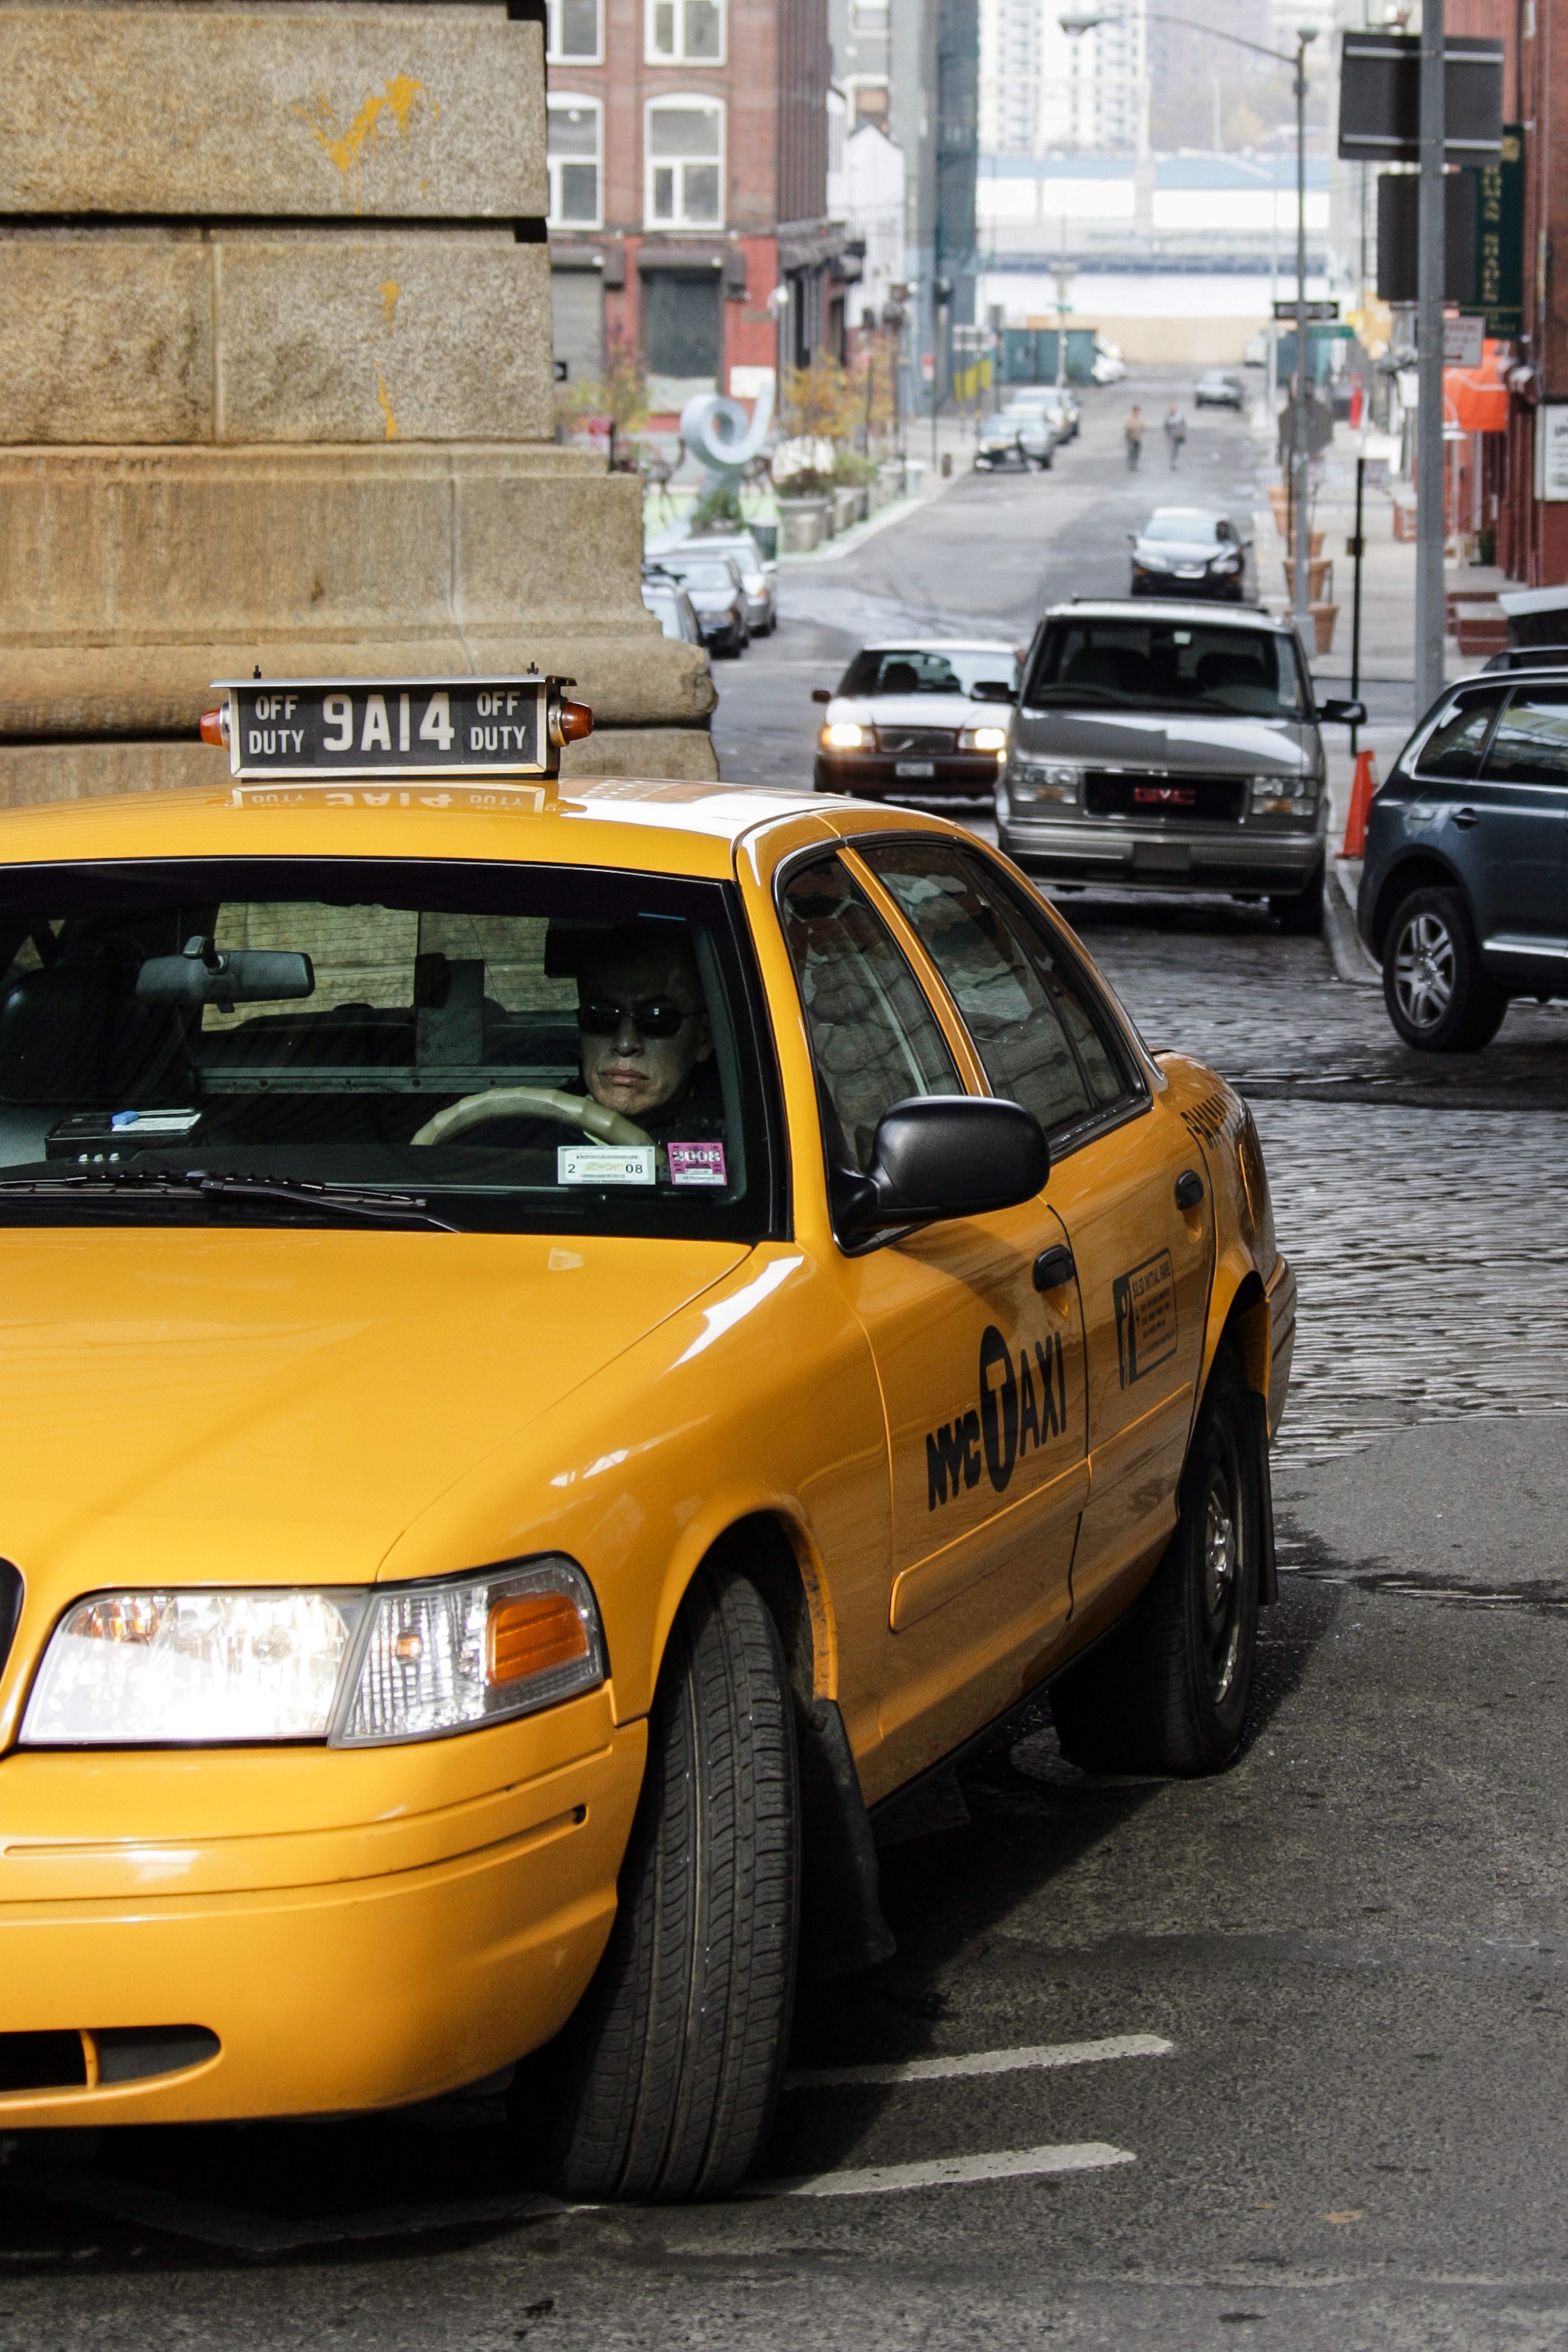
person, car, taxi, vehicle, motor vehicle, police, police car, automobile make, luxury vehicle, ford crown victoria police interceptor, dirt track racing